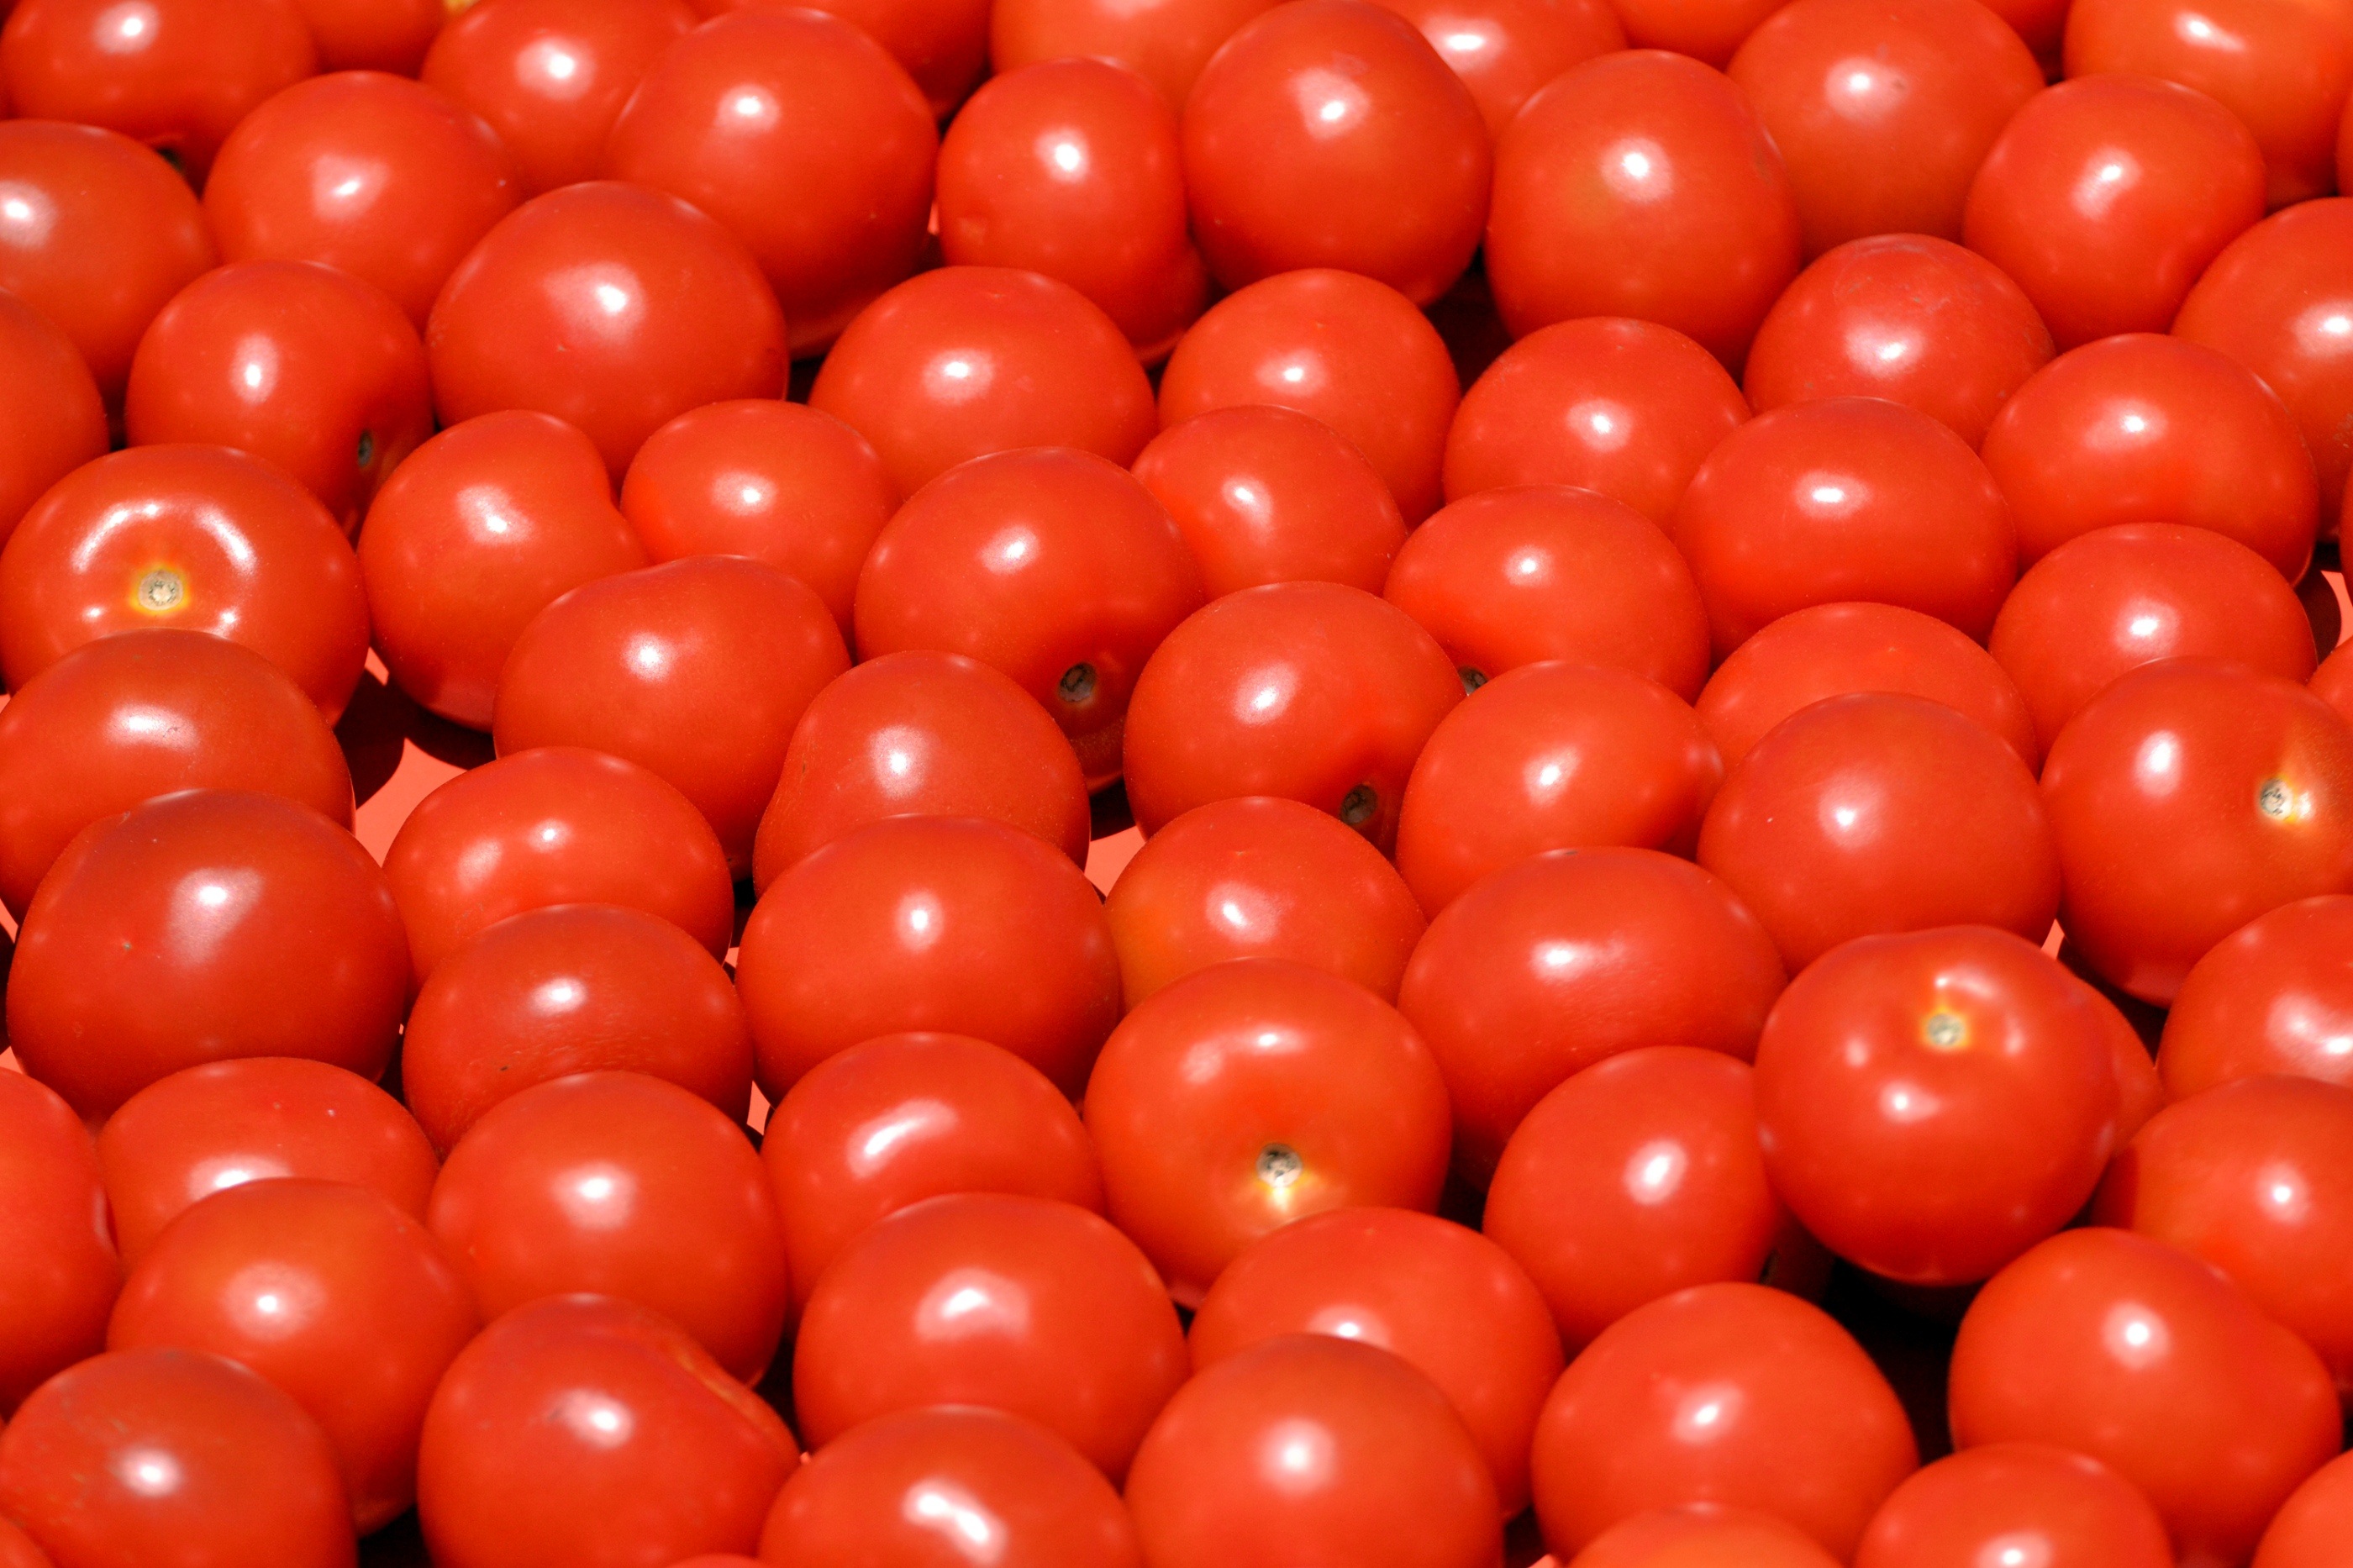
plant, fruit, flower, ripe, food, salad, red, harvest, produce, vegetable, natural, fresh, healthy, tomato, farmers market, nutrition, vegetables, tomatoes, flowering plant, land plant, potato and tomato genus